Michał Rola-Żymierski

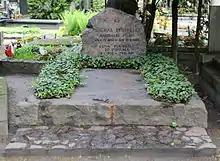
Żymierski's grave at Powązki Military Cemetery

On June 15, 1945, when the controversy over establishing the border with Czechoslovakia intensified, Żymierski, replacing the absent prime minister, issued an ultimatum to the Czechoslovak side. After its rejection, Polish troops entered Cieszyn Silesia. Żymierski announced the further advance of Polish troops beyond Olza, Silesian Voivodeship. The order was quickly suspended by a decision of the Polish political authorities.